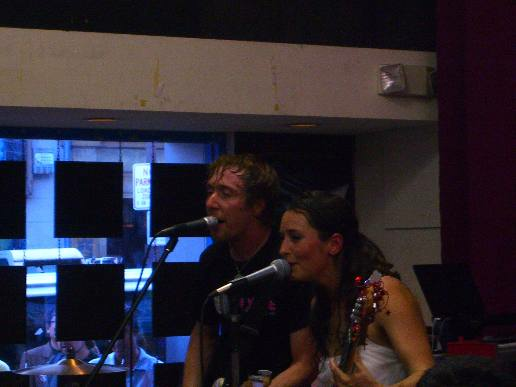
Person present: Yes